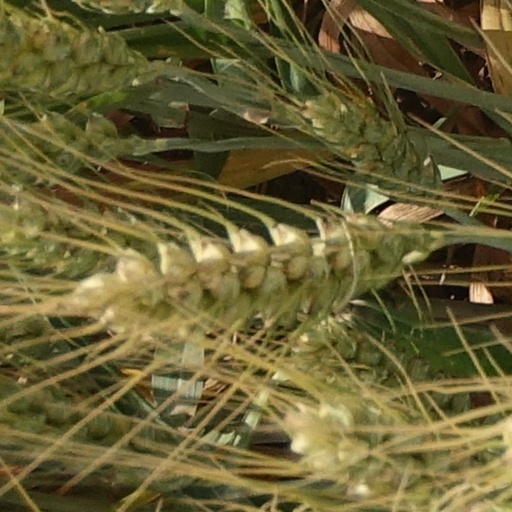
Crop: wheat